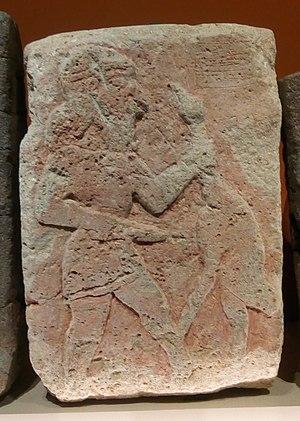
Orthostate en calcaire peint en rouge représentant un homme tuant une oie. Disposé à l'origine sur la façade du ""temple-palais"" du roi Kapara de Guzana, site archéologique de Tell Halaf. IXe s. av. J.-C. Sur orthostate en calcaire. Exposé au Musée du Louvre en 2019 dans le cadre de l'exposition ""Royaumes oubliés"". Collections du Pergamon Museum de Berlin."
L'agriculture est l'activité économique principale de la Mésopotamie antique. Soumis à des contraintes fortes, notamment l'aridité et des sols pauvres, les paysans mésopotamiens ont développé des stratégies efficaces permettant à soutenir le développement des premiers États, des premières villes puis des premiers empires connus, sous l'égide des institutions dominant l'économie, à savoir les palais royaux et provinciaux, les temples et les domaines des élites. Elle repose avant tout sur la culture des céréales et l'élevage ovin, mais aussi les légumineuses ou encore le palmier-dattier au sud et la vigne au nord.